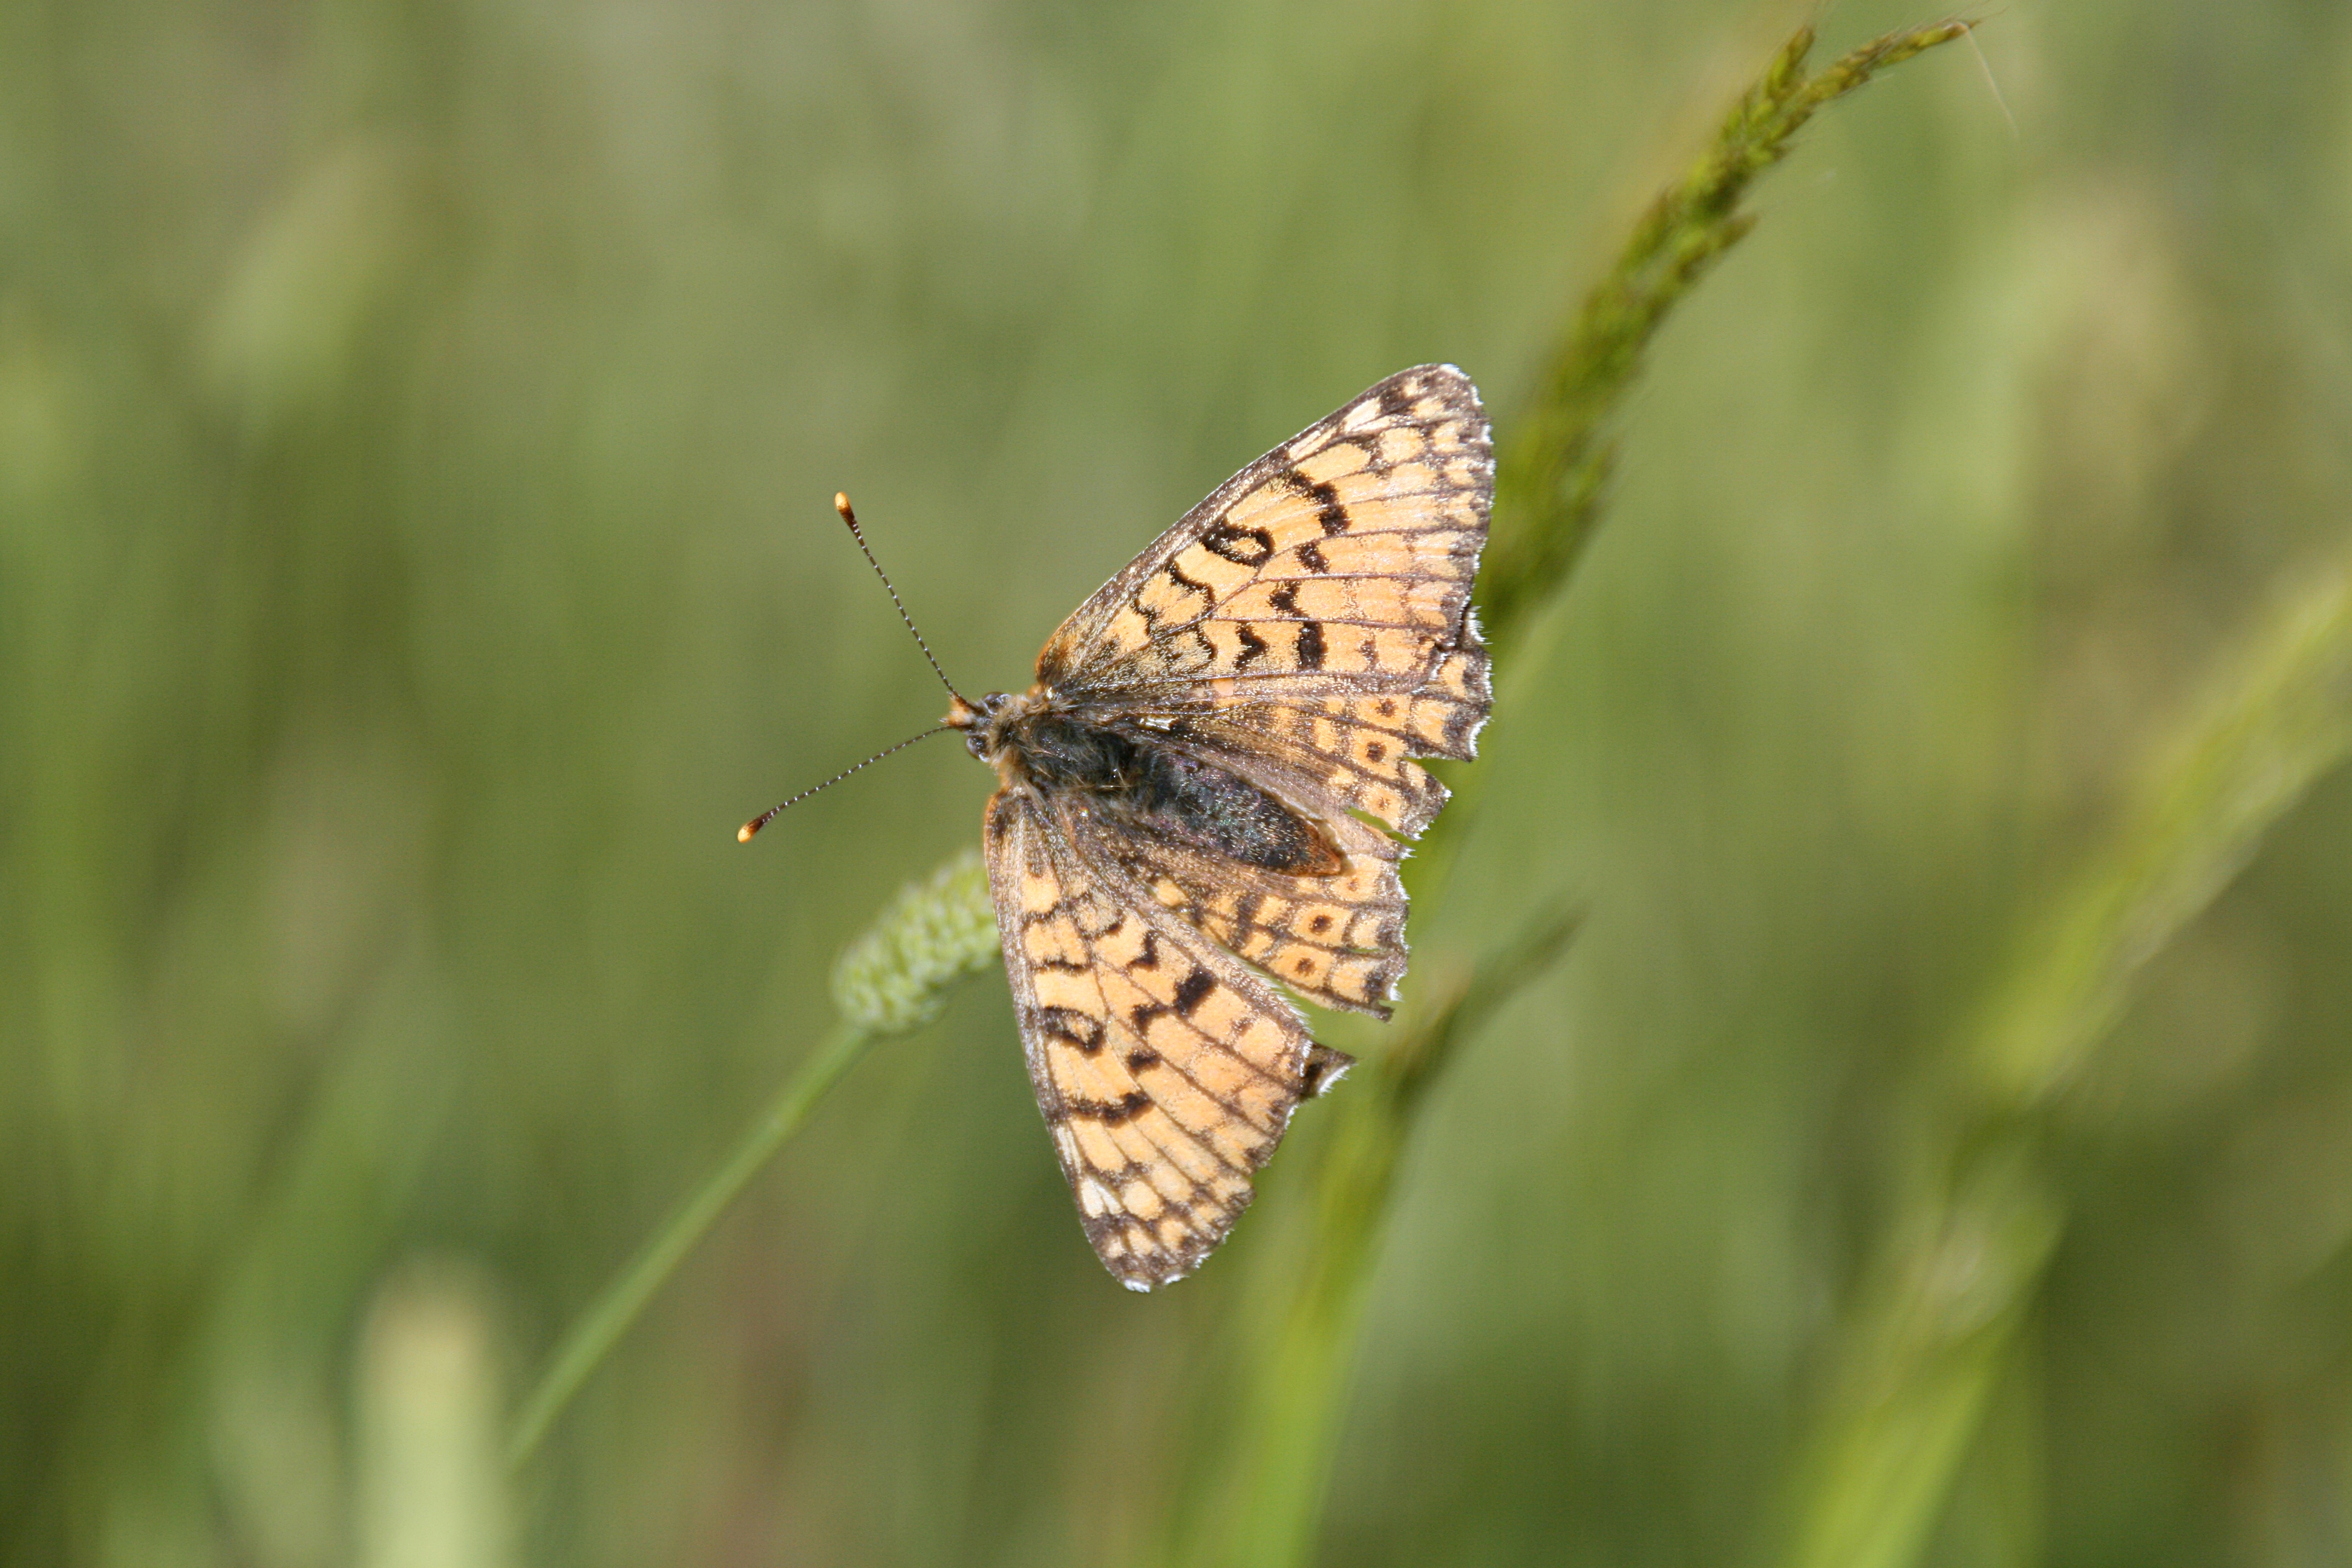
wing, prairie, flower, insect, butterfly, fauna, invertebrate, flor, mariposa, soria, olvega, primavera, magarcia, primavera2010, macro photography, arthropod, pollinator, moths and butterflies, lycaenid, brush footed butterfly